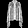
Label: Coat